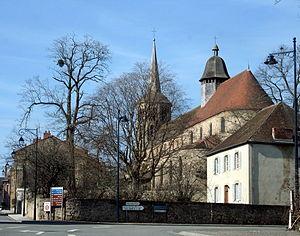
Église d'Evaux les bains et du presbitère
Évaux-les-Bains est une commune française située dans le département de la Creuse, en région Nouvelle-Aquitaine.